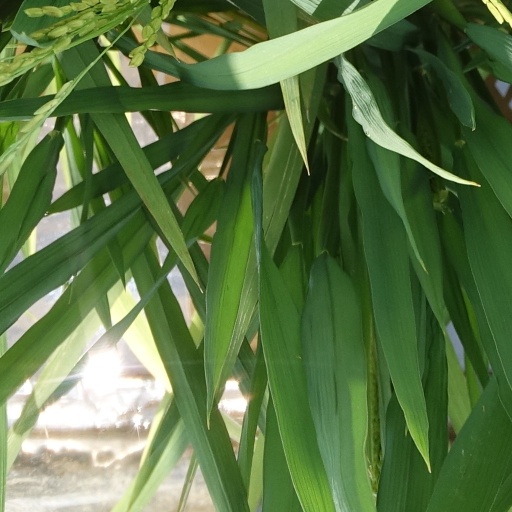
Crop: rice